Nha Trang station

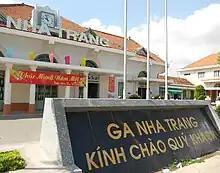
Nha Trang Station, building with decoration at Chinese New Year 2012

Move all of the station to the new railway station in Vĩnh Trung, Nha Trang, Khánh Hòa.